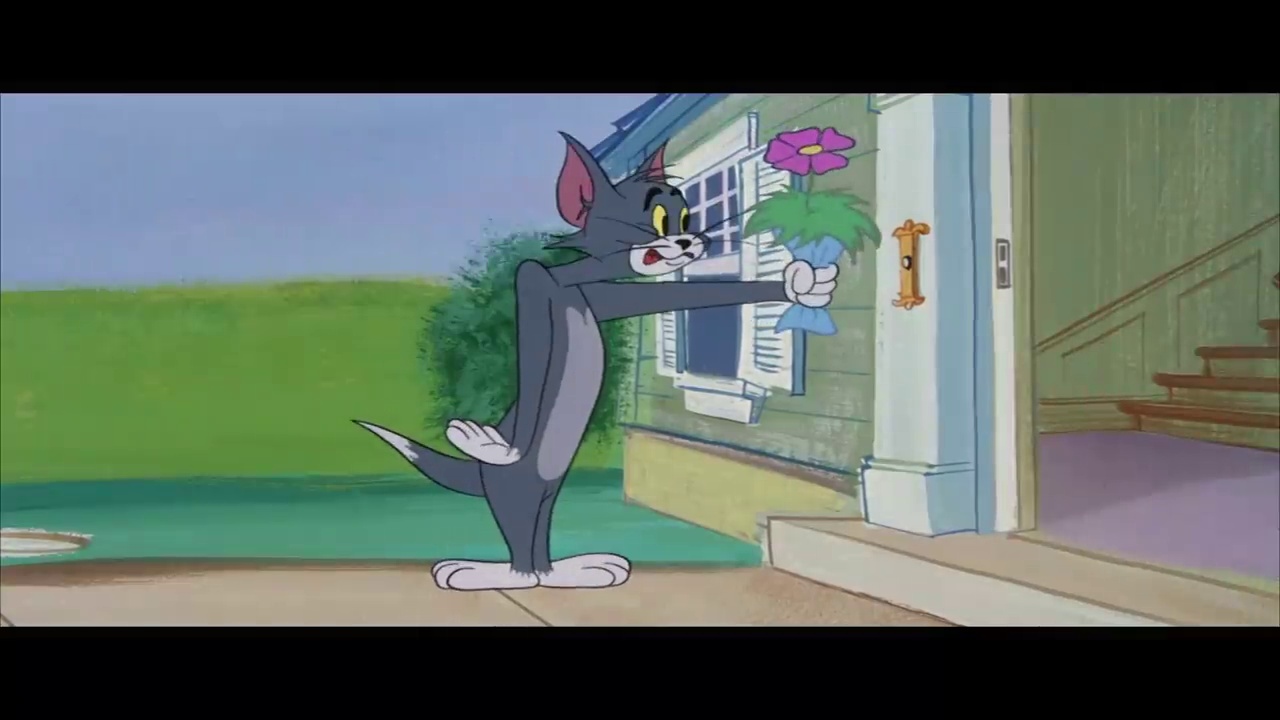
Portrait style: Cartoon Portrait